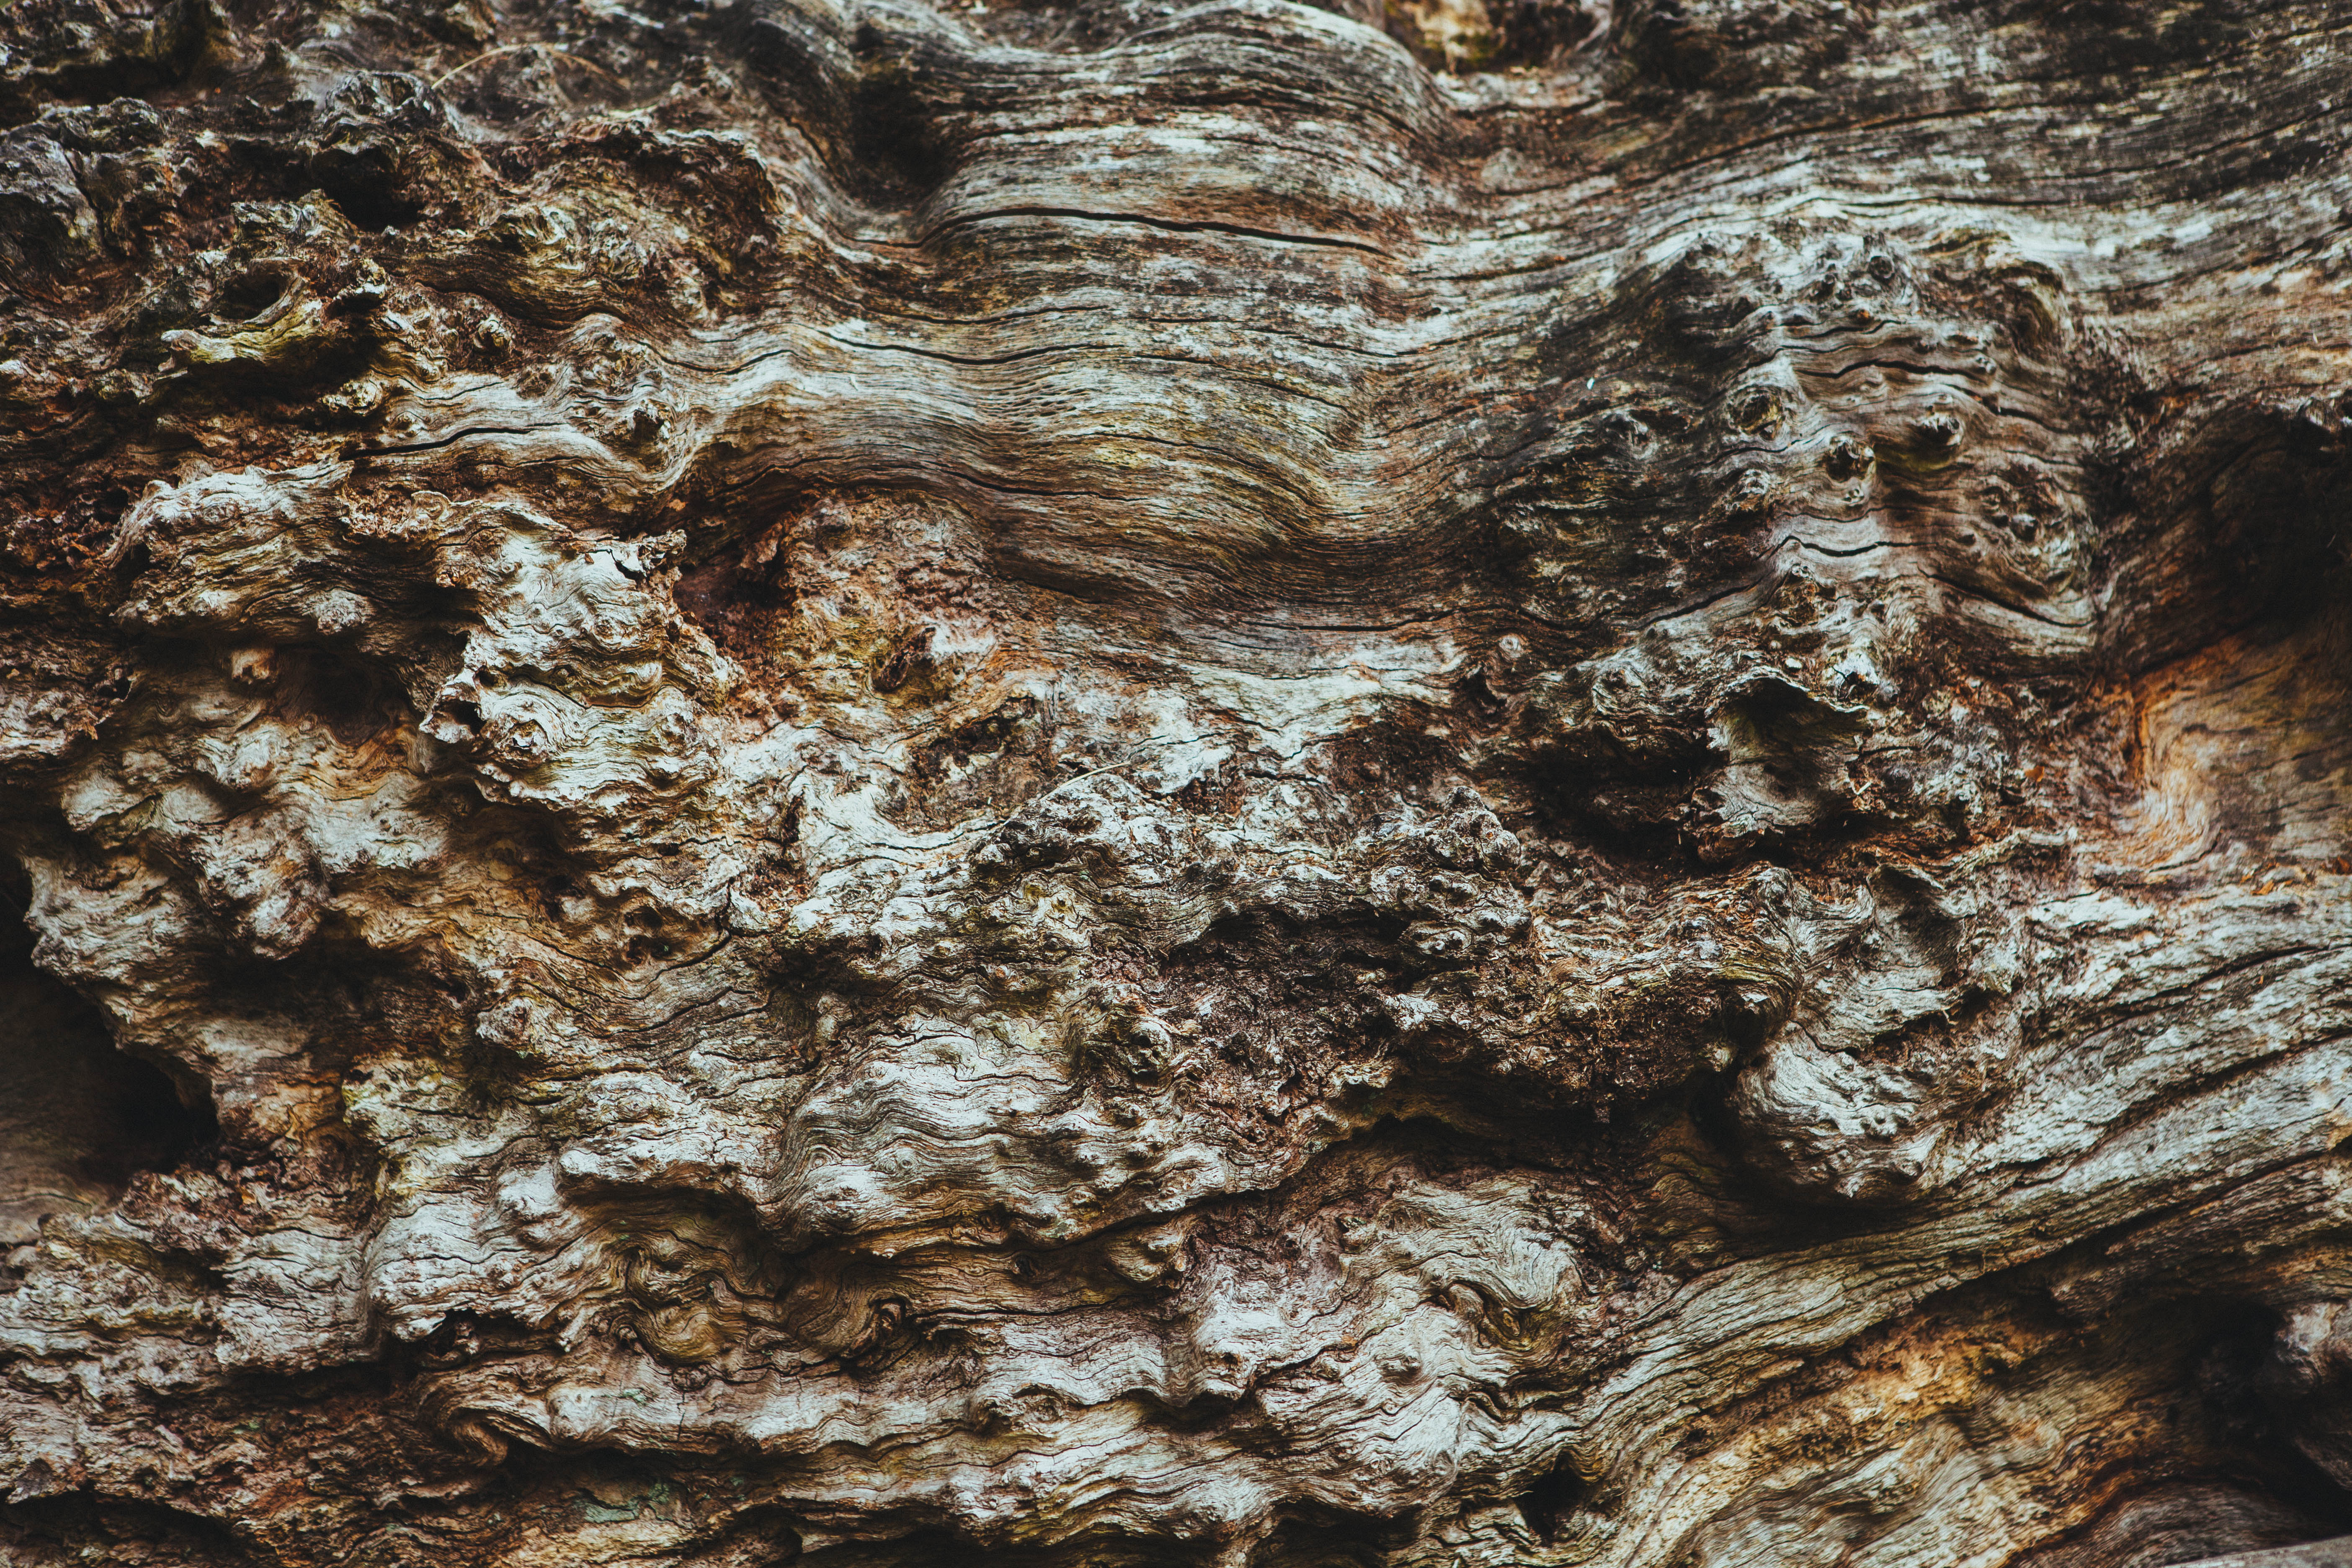
tree, rock, wood, stem, texture, trunk, bark, formation, brown, soil, material, geology